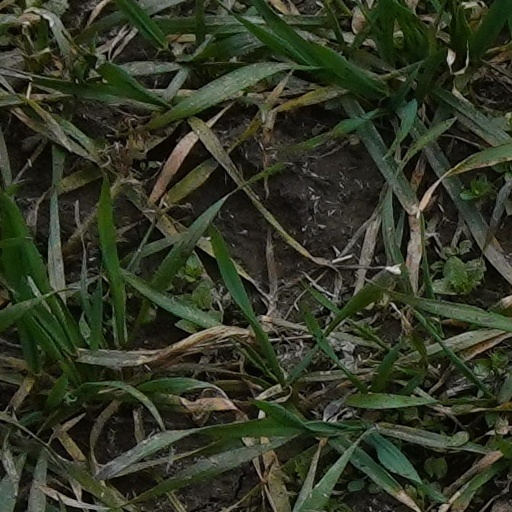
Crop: wheat